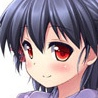
Portrait style: Anime Portrait